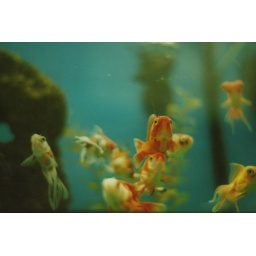
we're just two lost souls swimmin' in a fish bowl year after year.